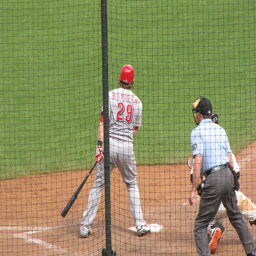
A baseball player is shown preparing to bat.
A baseball play standing at the plate after hitting the ball.
A batter is standing at home plate with the baseball bat at his side.
A baseball player with the a 29 jersey number swings at a pitch.
A catcher, umpire and base hitter wait on the next ball